Harry Brinkley Bass

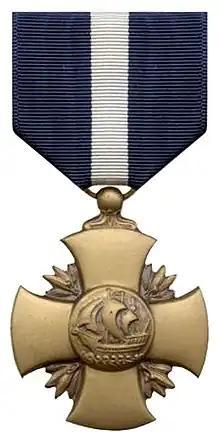
Navy Cross

The Navy Cross is presented to Harry Brinkley Bass, Lieutenant (j.g.), U.S. Navy, for distinguished service in the line of his profession as a pilot of a Scouting Squadron, when, on March 10, 1942, in enemy waters, he pressed home, in the face of heavy anti-aircraft fire, a vigorous and determined dive bombing attack on enemy ships, sinking one of them. His outstanding courage and determined skill were at all times inspiring and in keeping with the highest traditions of the United States Naval Service.